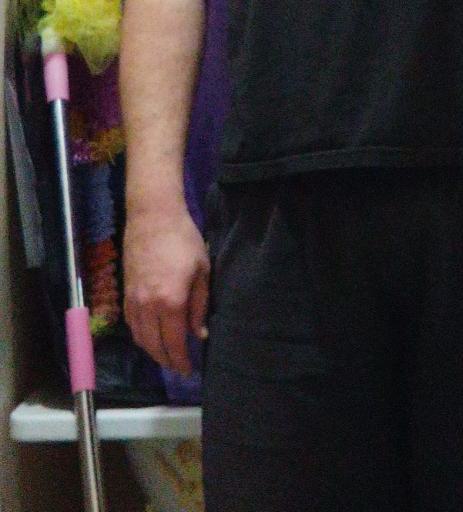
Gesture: no_gesture